Park Gate Iron and Steel Company

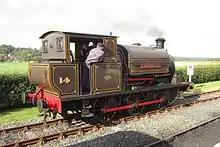
1917 steam locomotive "Charwelton" worked Parkgate's quarry railways, originally between Hellidon and Charwelton and later at Sproxton. It is now preserved on the Kent and East Sussex Railway.

All the sites had rail links. The original site also had access to the Greasborough canal. The Manchester, Sheffield and Lincolnshire Railway (MS&LR) opened its Park Gate branch to serve the works in August 1873. The branch left the main line about south of and passed below the Midland line. Iron ore arrived here from the company's quarries south of Hellidon, Northamptonshire and east of Sproxton, Leicestershire. The company also held shares in iron ore mines at Appleby near Scunthorpe. The Midland Railway had links next to station that served sidings next to the blast furnace plant, ore arriving here from the quarry in Northamptonshire.